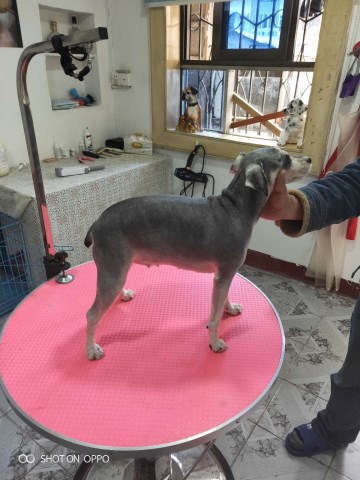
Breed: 2342-n000102-miniature_schnauzer